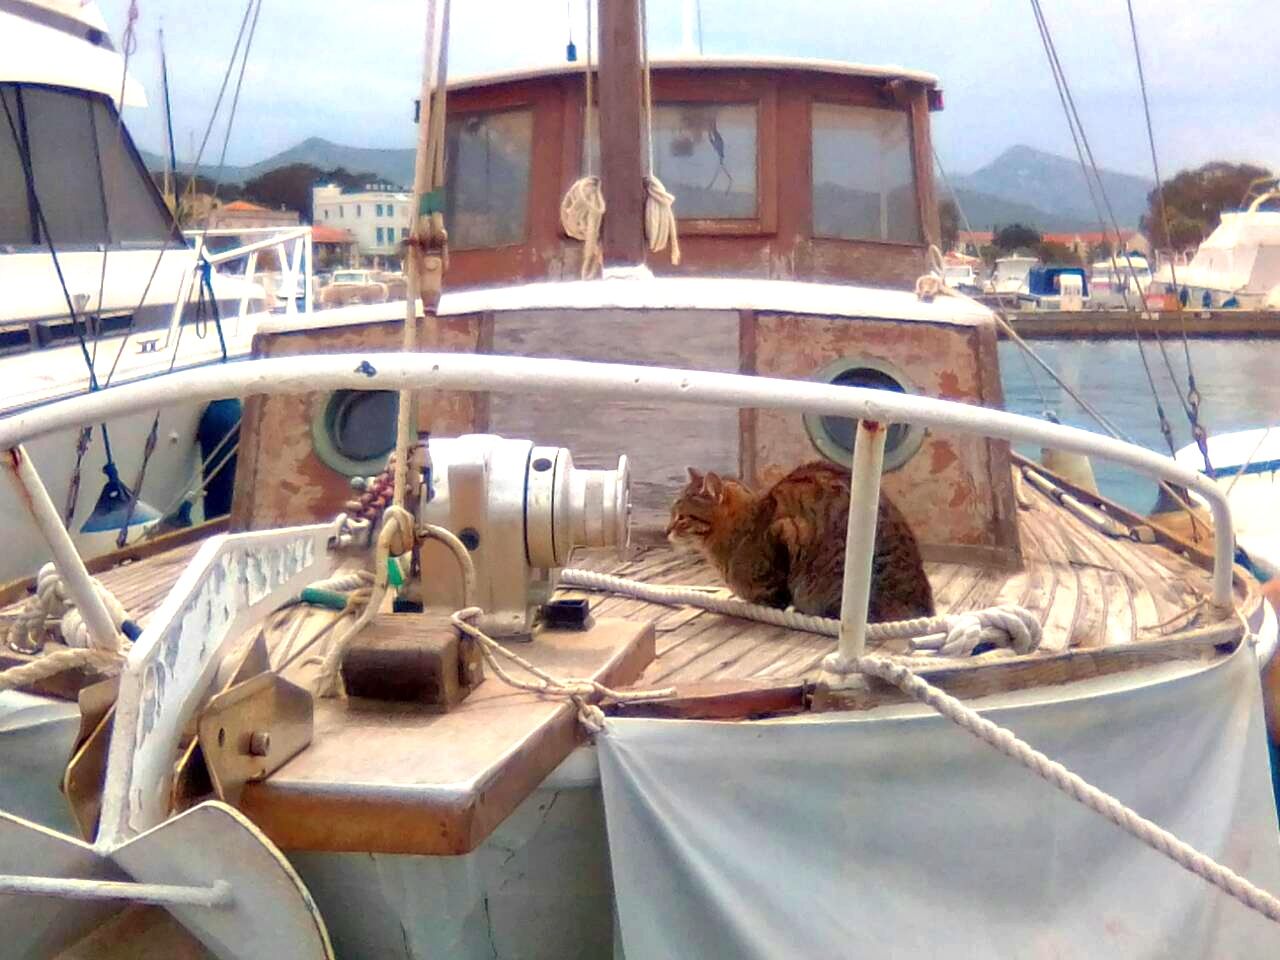
A Cute Cat.
The photo shows a cat sitting on a boat inside a marina. In the background, there is a city with many buildings and trees, behind it are mountain chains. All of this appears under a clear sky.
Medium shot. The photo shows a cat sitting on a boat. The lighting is natural and bright, coming from daylight. The colors are vibrant and varied, creating a sense of warmth. The cat is sitting quietly on the boat, suggesting tranquility.
Labels: Boat, Sailboat, Transportation, Vehicle, Yacht, Watercraft, Water, Waterfront, Animal, Cat, Mammal, Pet, Car, Harbor, Pier, Barge, Rope, Dinghy, Marine, City, Mountain chains, Sky, Marina